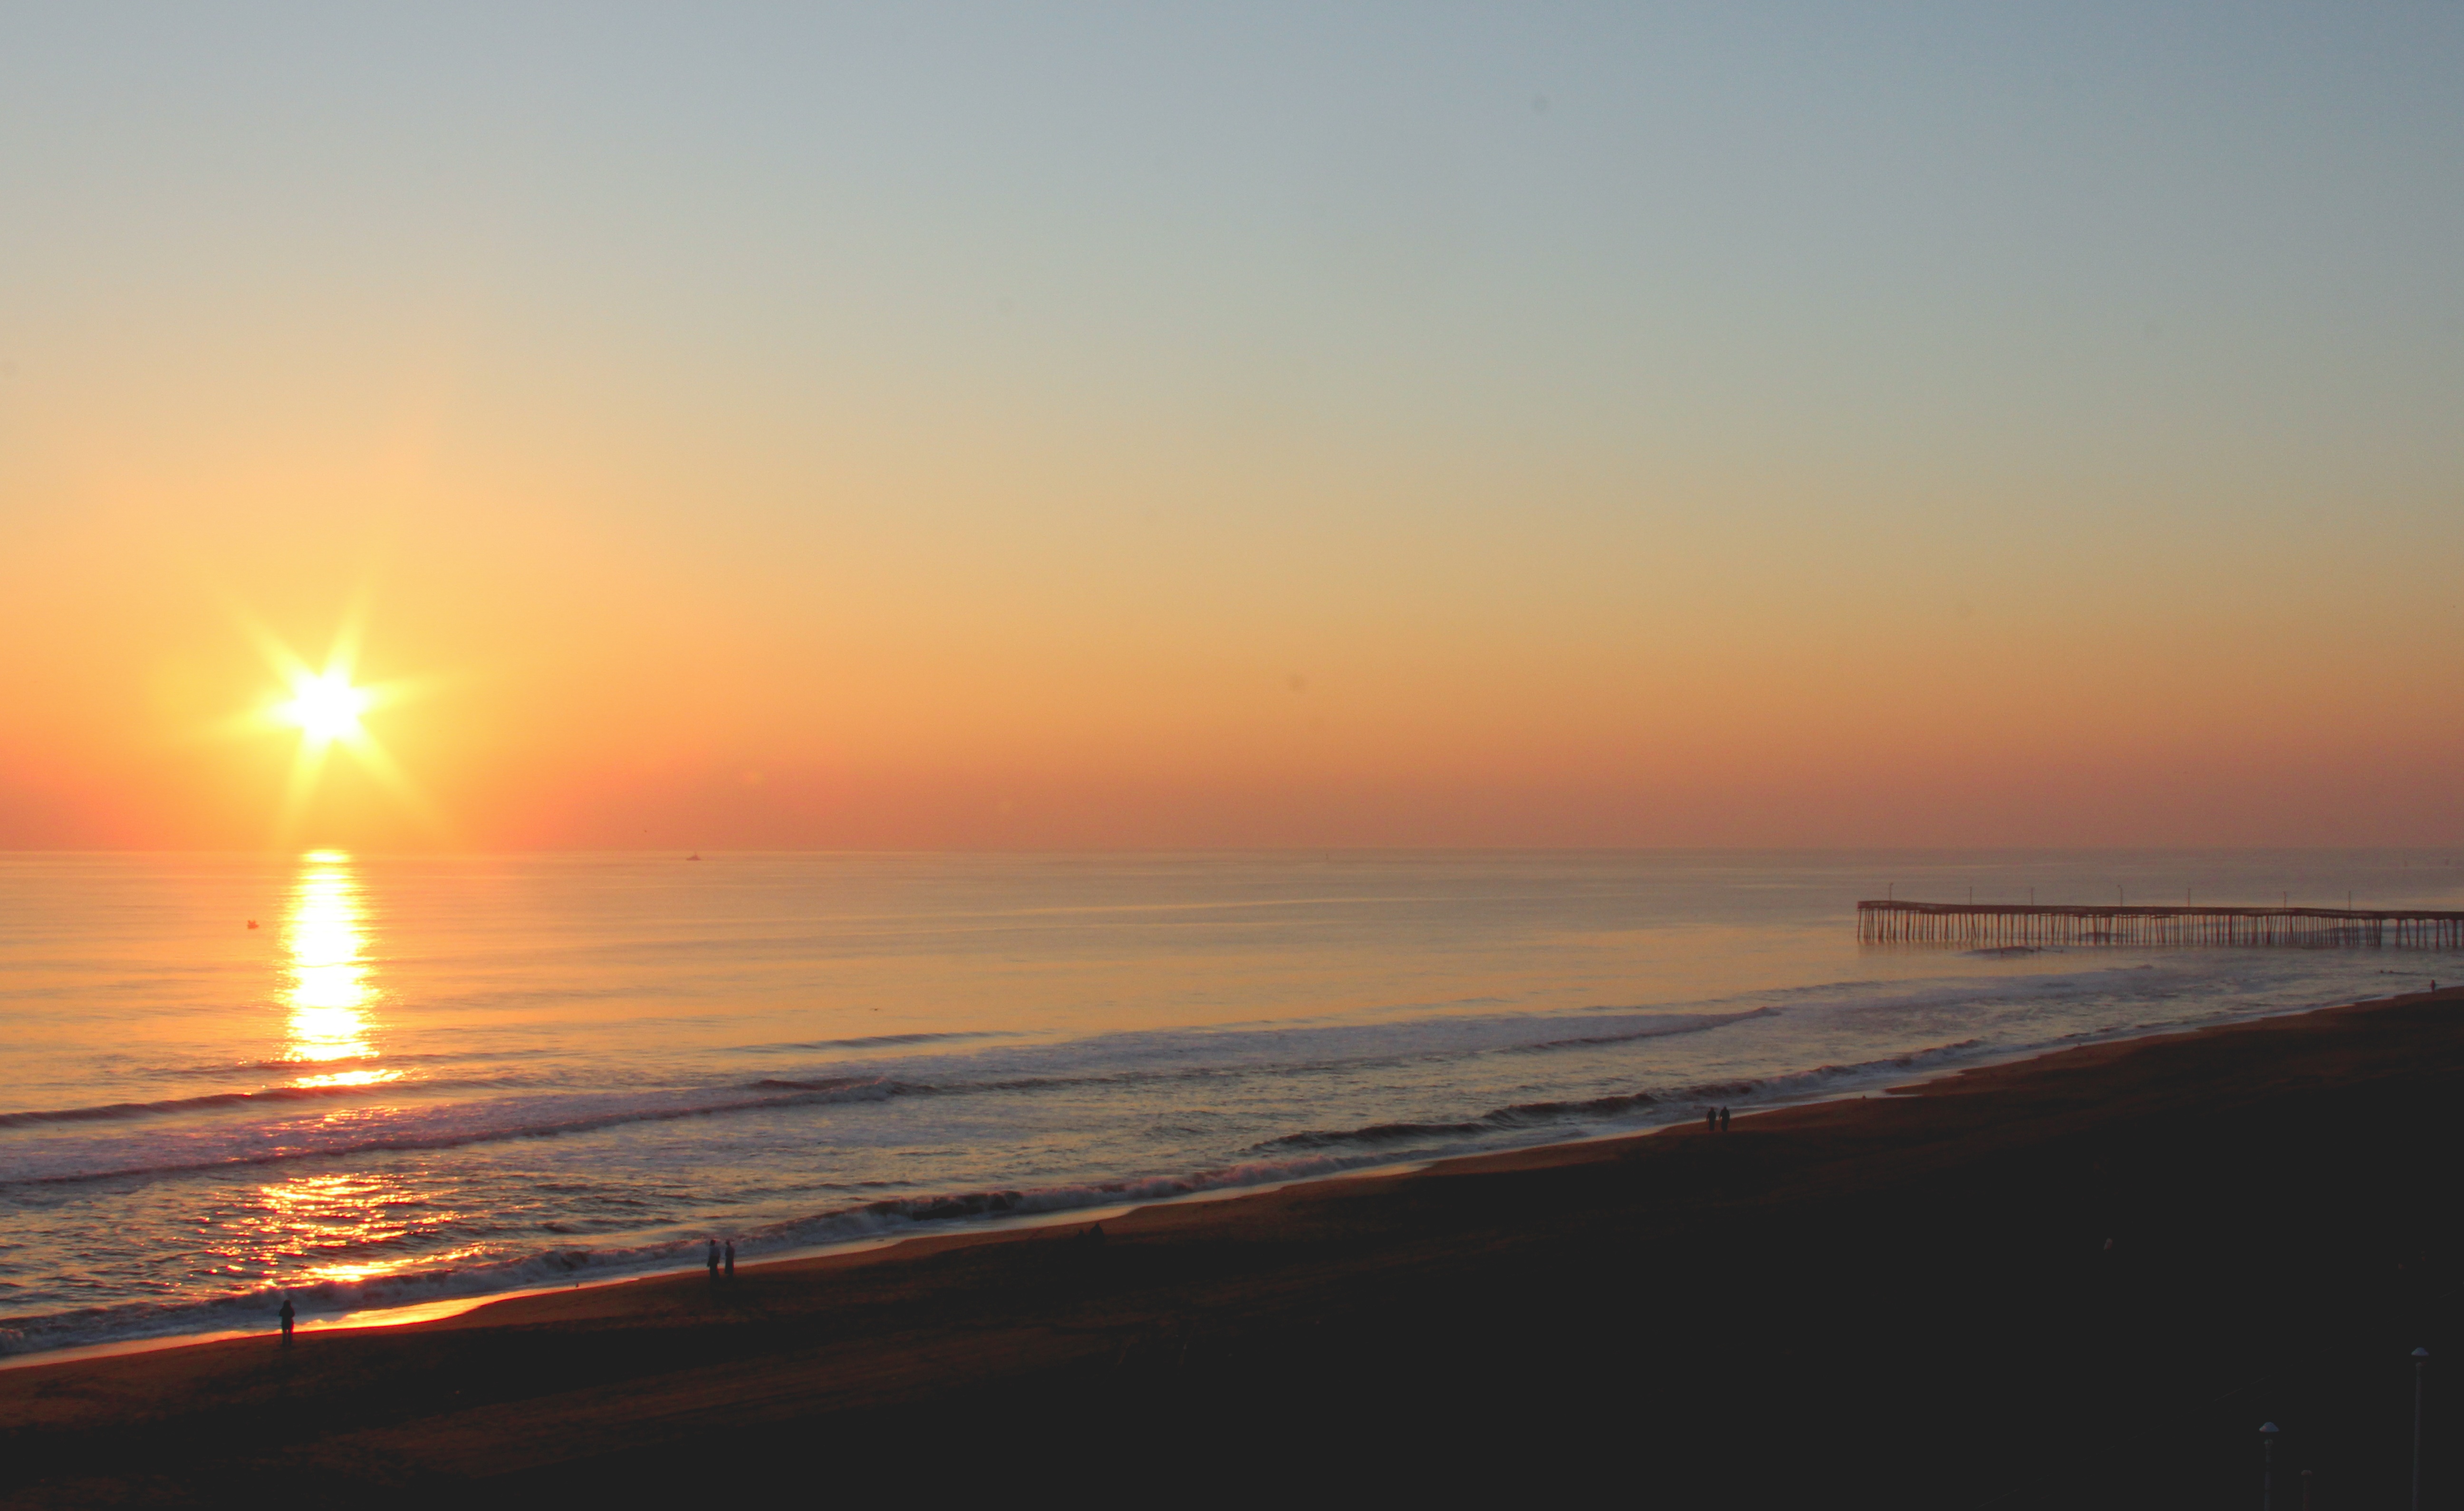
beach, sea, coast, ocean, horizon, sun, sunrise, sunset, sunlight, morning, shore, wave, dawn, dusk, evening, afterglow, wind wave